Annie Turner Wittenmyer

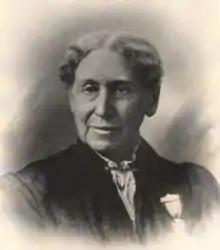

Annie Turner Wittenmyer (August 26, 1827 – February 2, 1900) was an American charitable organization leader, known for social reform, relief work, and her writing. She served as the first National President of the Woman's Christian Temperance Union (WCTU), seventh National President of the Woman's Relief Corps (WRC), and also served as president of the Non-Partisan National Woman's Christian Temperance Union. In 2007, Wittenmyer was inducted into the Iowa Women's Hall of Fame.